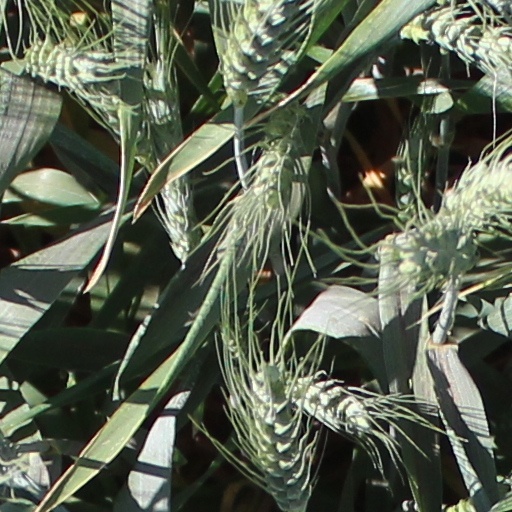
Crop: wheat